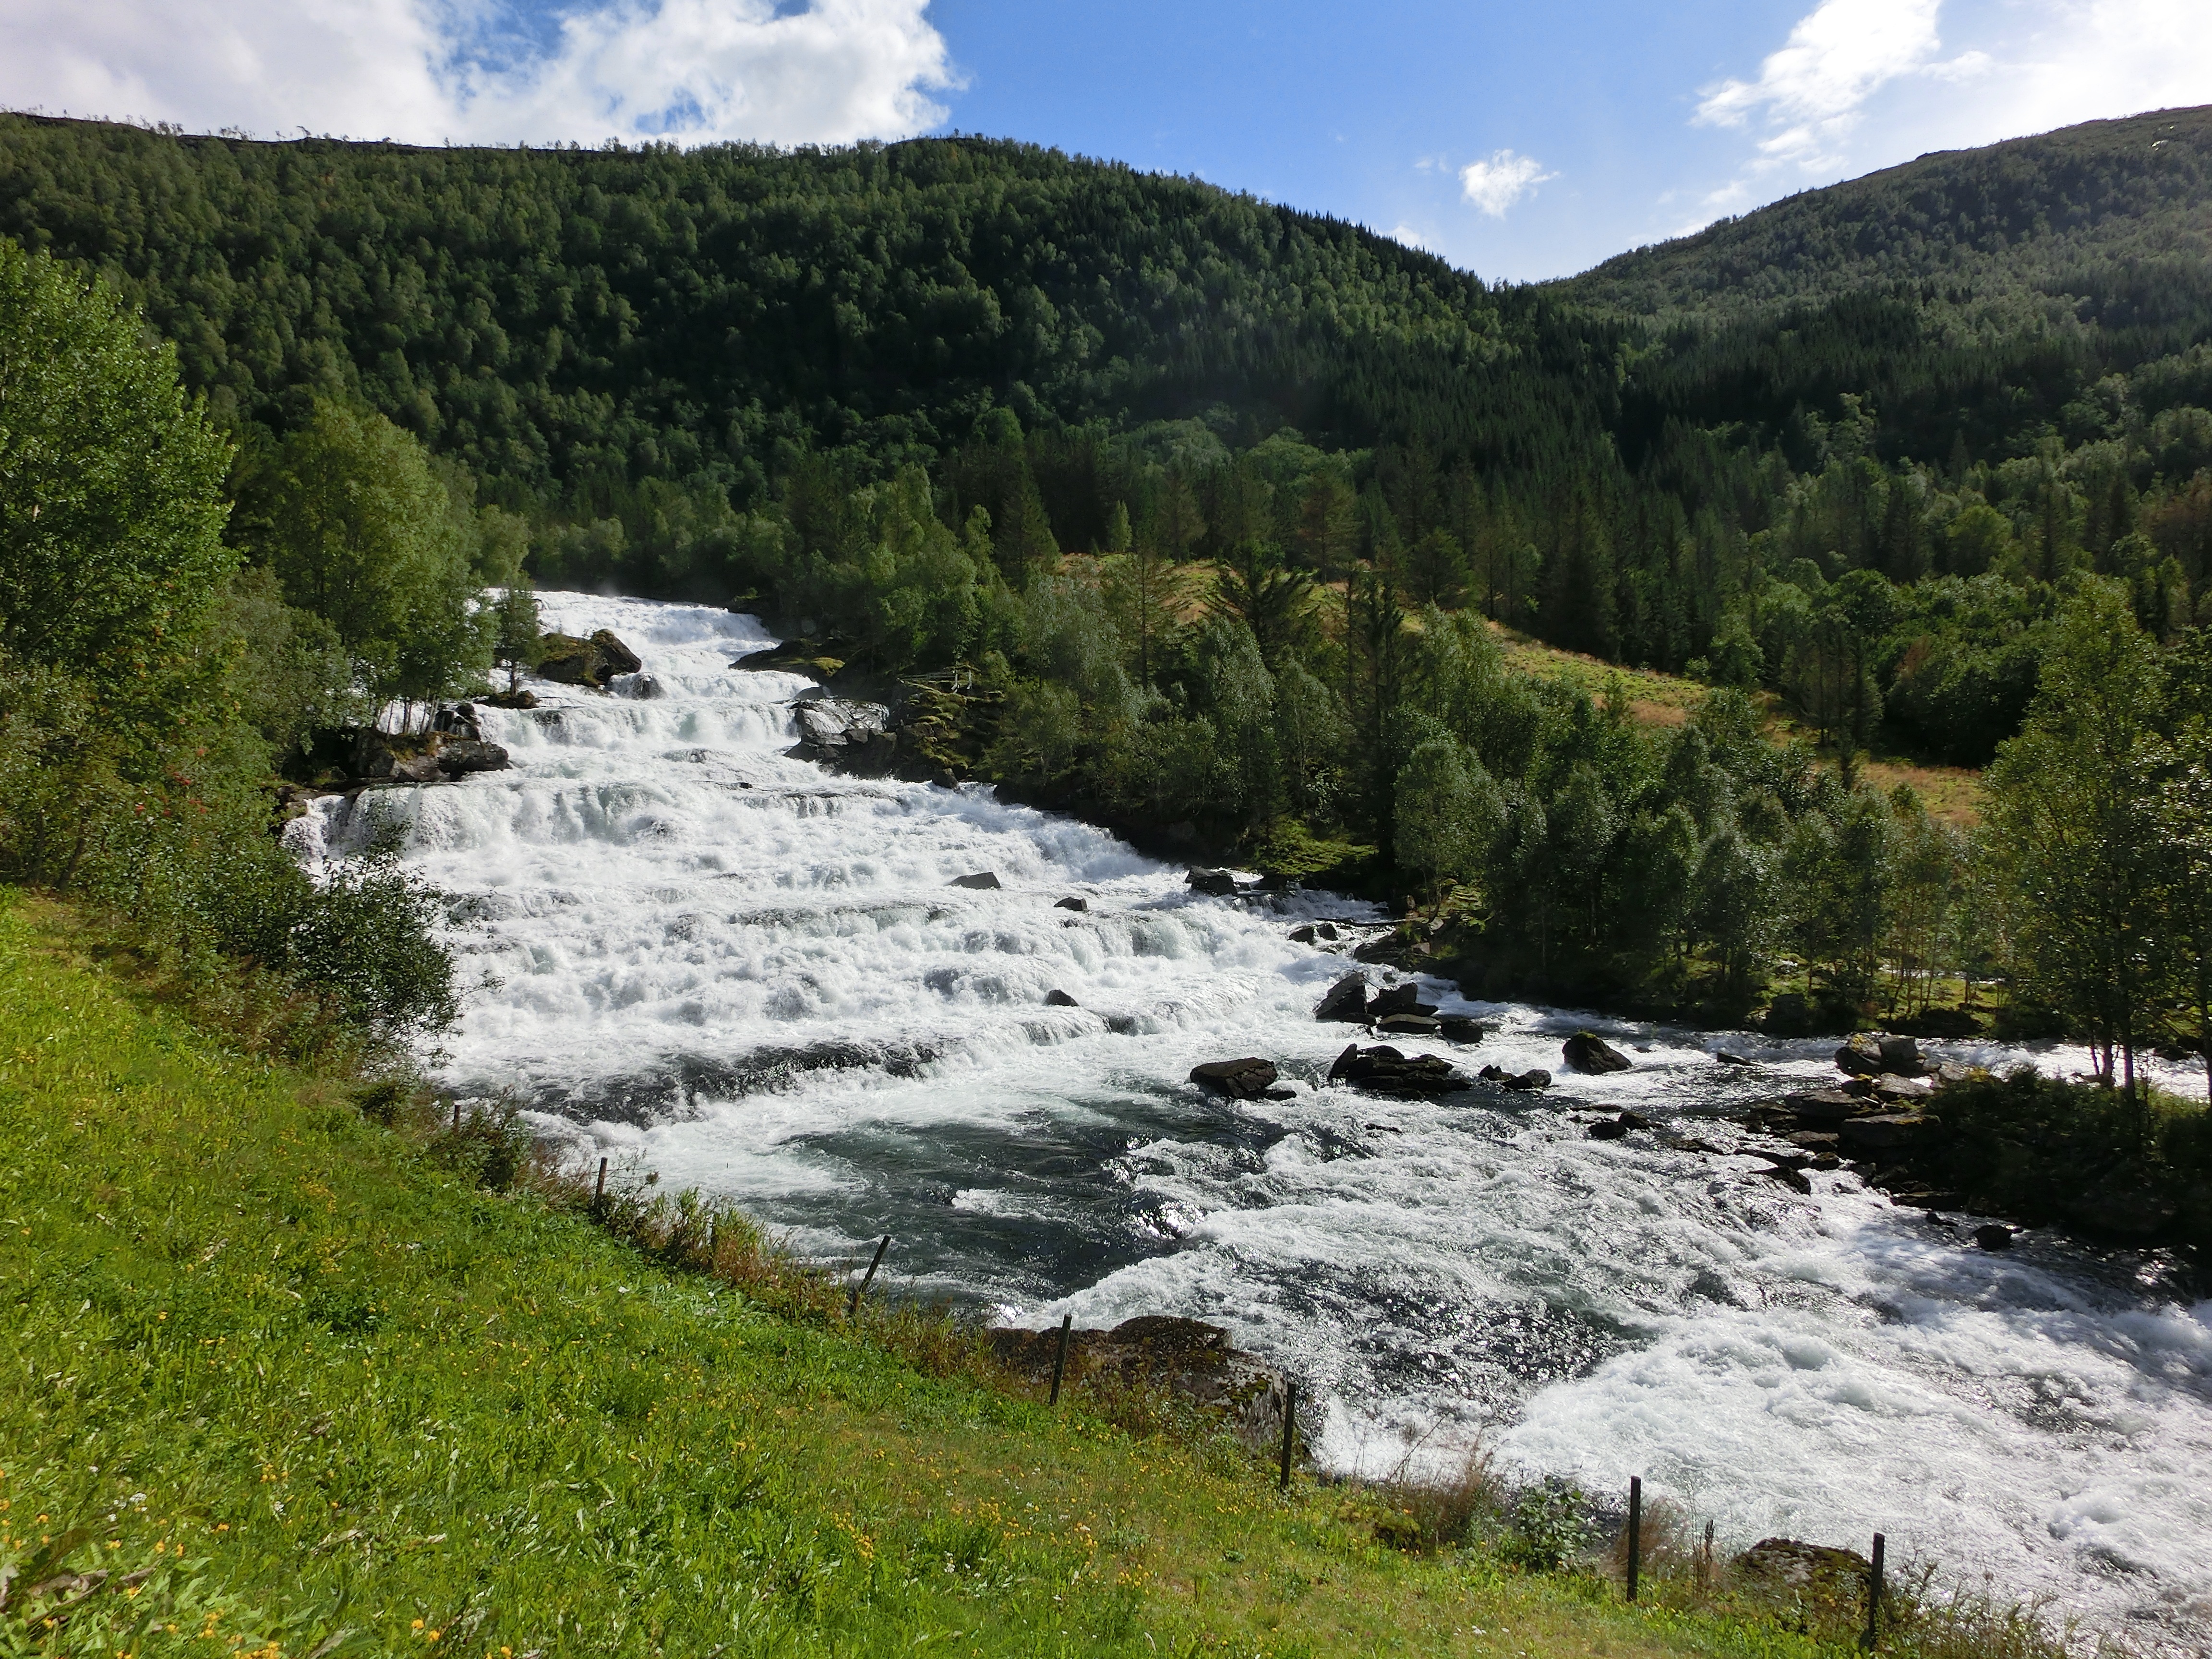
landscape, nature, rock, waterfall, wilderness, walking, mountain, lake, adventure, river, valley, mountain range, wild, stream, rapid, fjord, reservoir, highland, body of water, roar, plateau, down, loch, water feature, norway, murmur, gradually, natural spectacle, landform, tarn, mountain pass, geographical feature, mountainous landforms